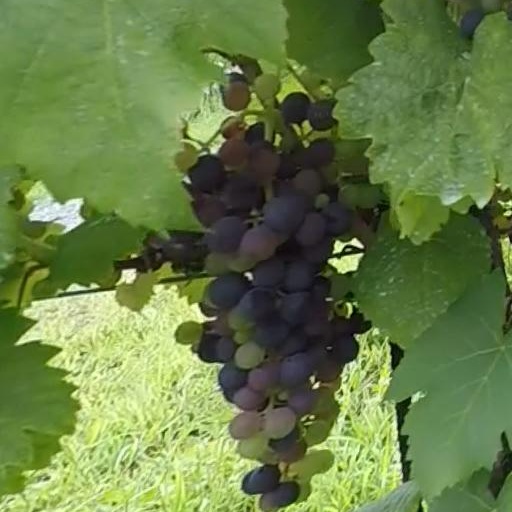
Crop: grape